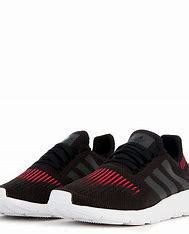
Brand: Adidas
Model: Swift Run